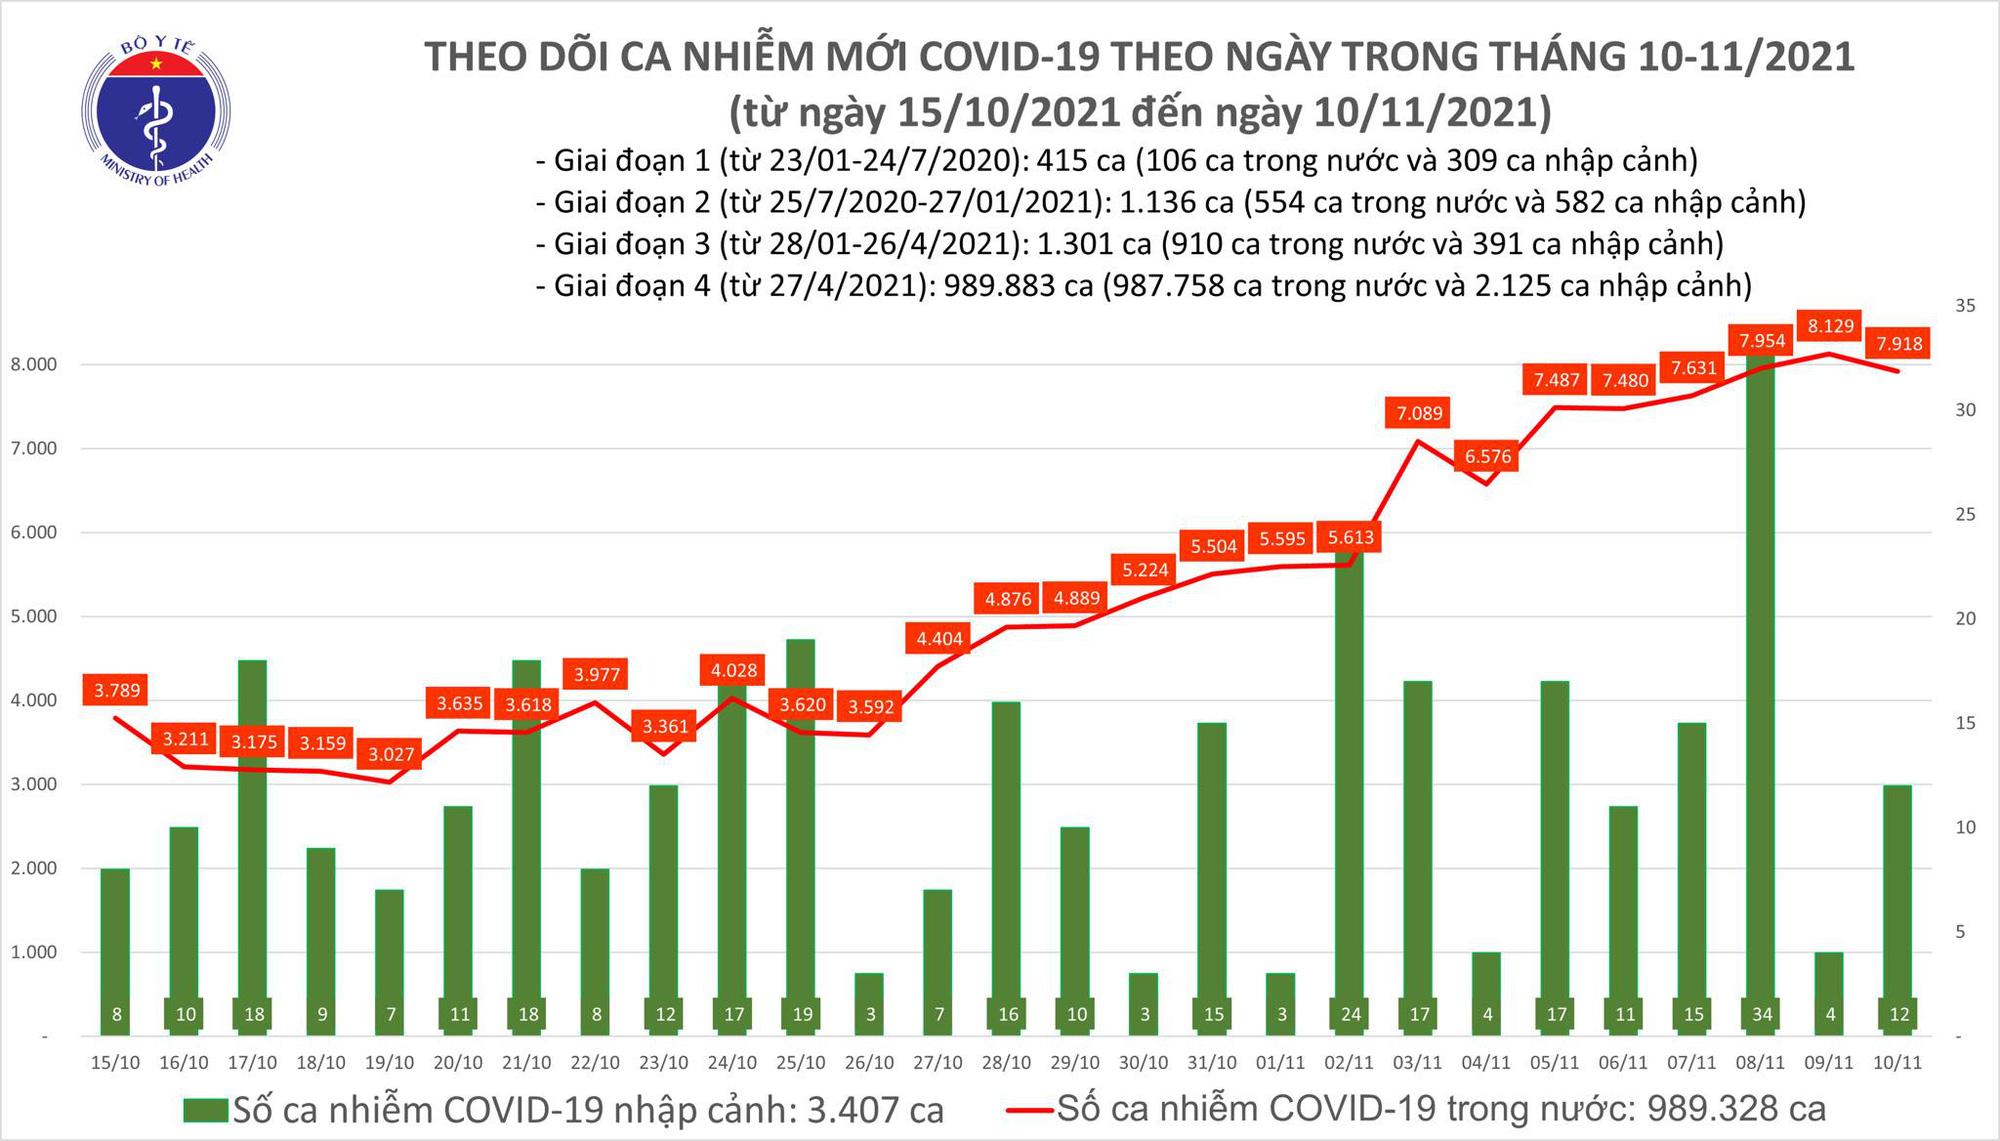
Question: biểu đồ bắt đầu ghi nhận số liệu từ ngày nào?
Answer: từ ngày 15 tháng 10 năm 2021